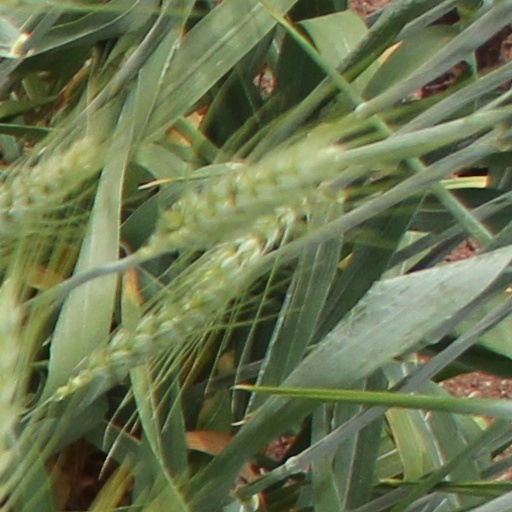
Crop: wheat